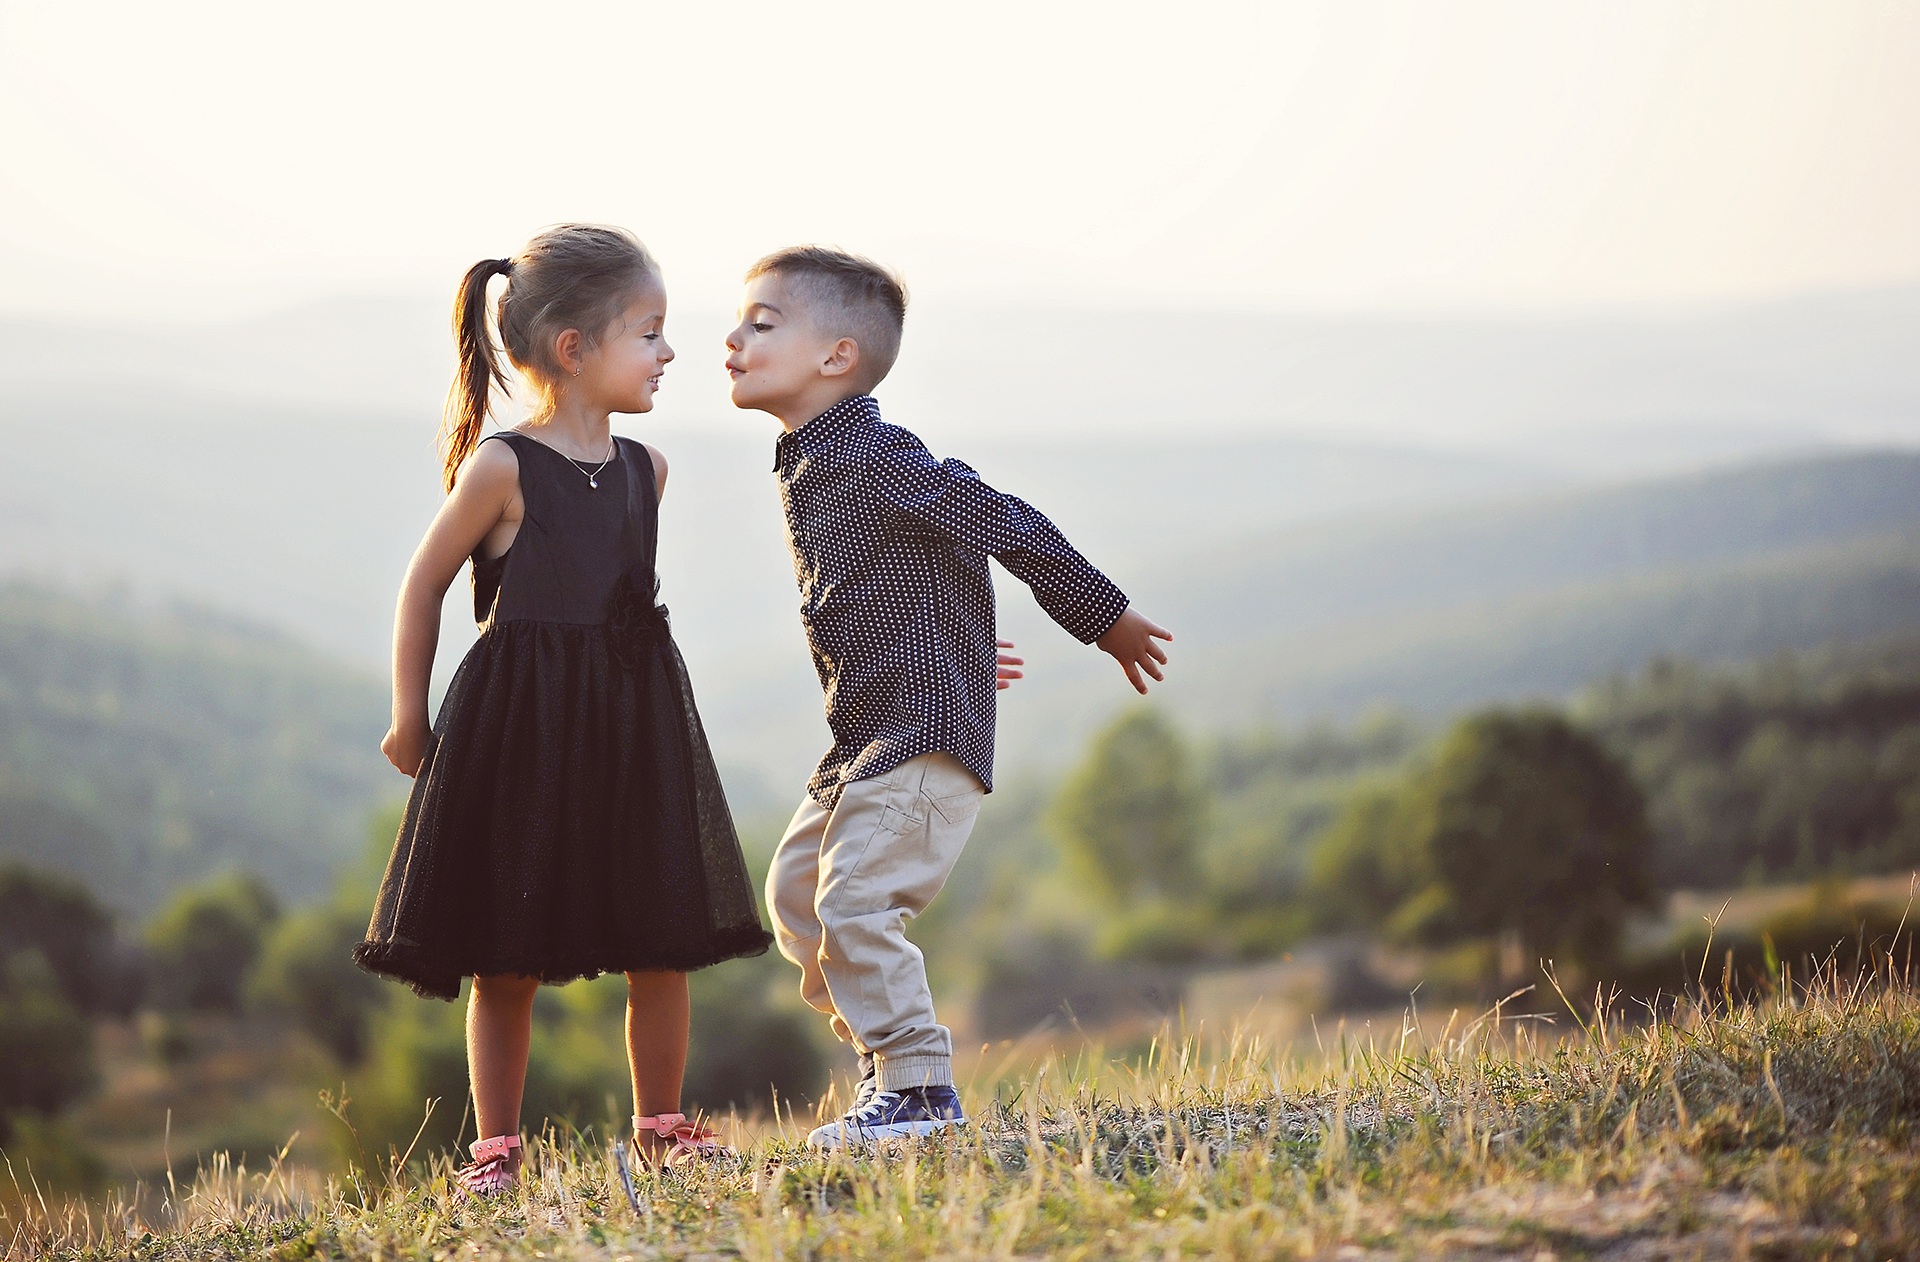
person, people, hair, photography, cute, portrait, model, kiss, romance, child, smile, kissing, cheerful, family, eyes, ceremony, happiness, little, photograph, shot, day, adorable, kosovo, portrait photography, aron, arsa